Russula xerampelina

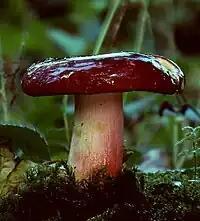
A colour variation

"Russula xerampelina" has a characteristic odour of boiled crab or shrimp. Trimethylamine and its precursor, trimethylamine , are the source of this mushroom’s distinct odour. The cap is wide, domed, flat, or with a slightly depressed centre, and sticky. The colour is variable, most commonly purple to wine-red, or greenish, and darker towards the centre of the cap. There are fine grooves up to 1 cm long running perpendicular to the margin.